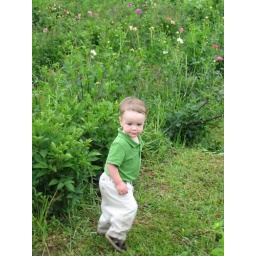
Tate in the flower field